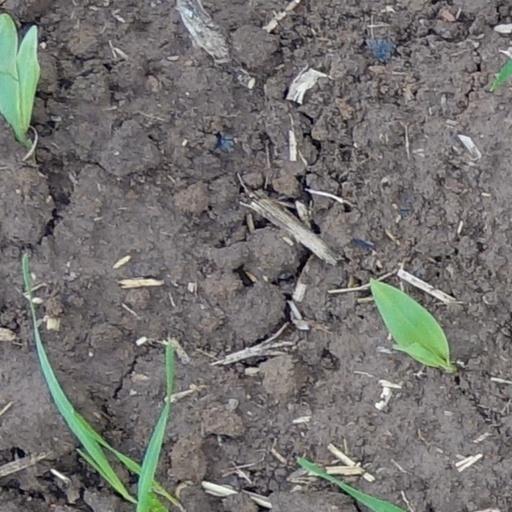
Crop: wheat